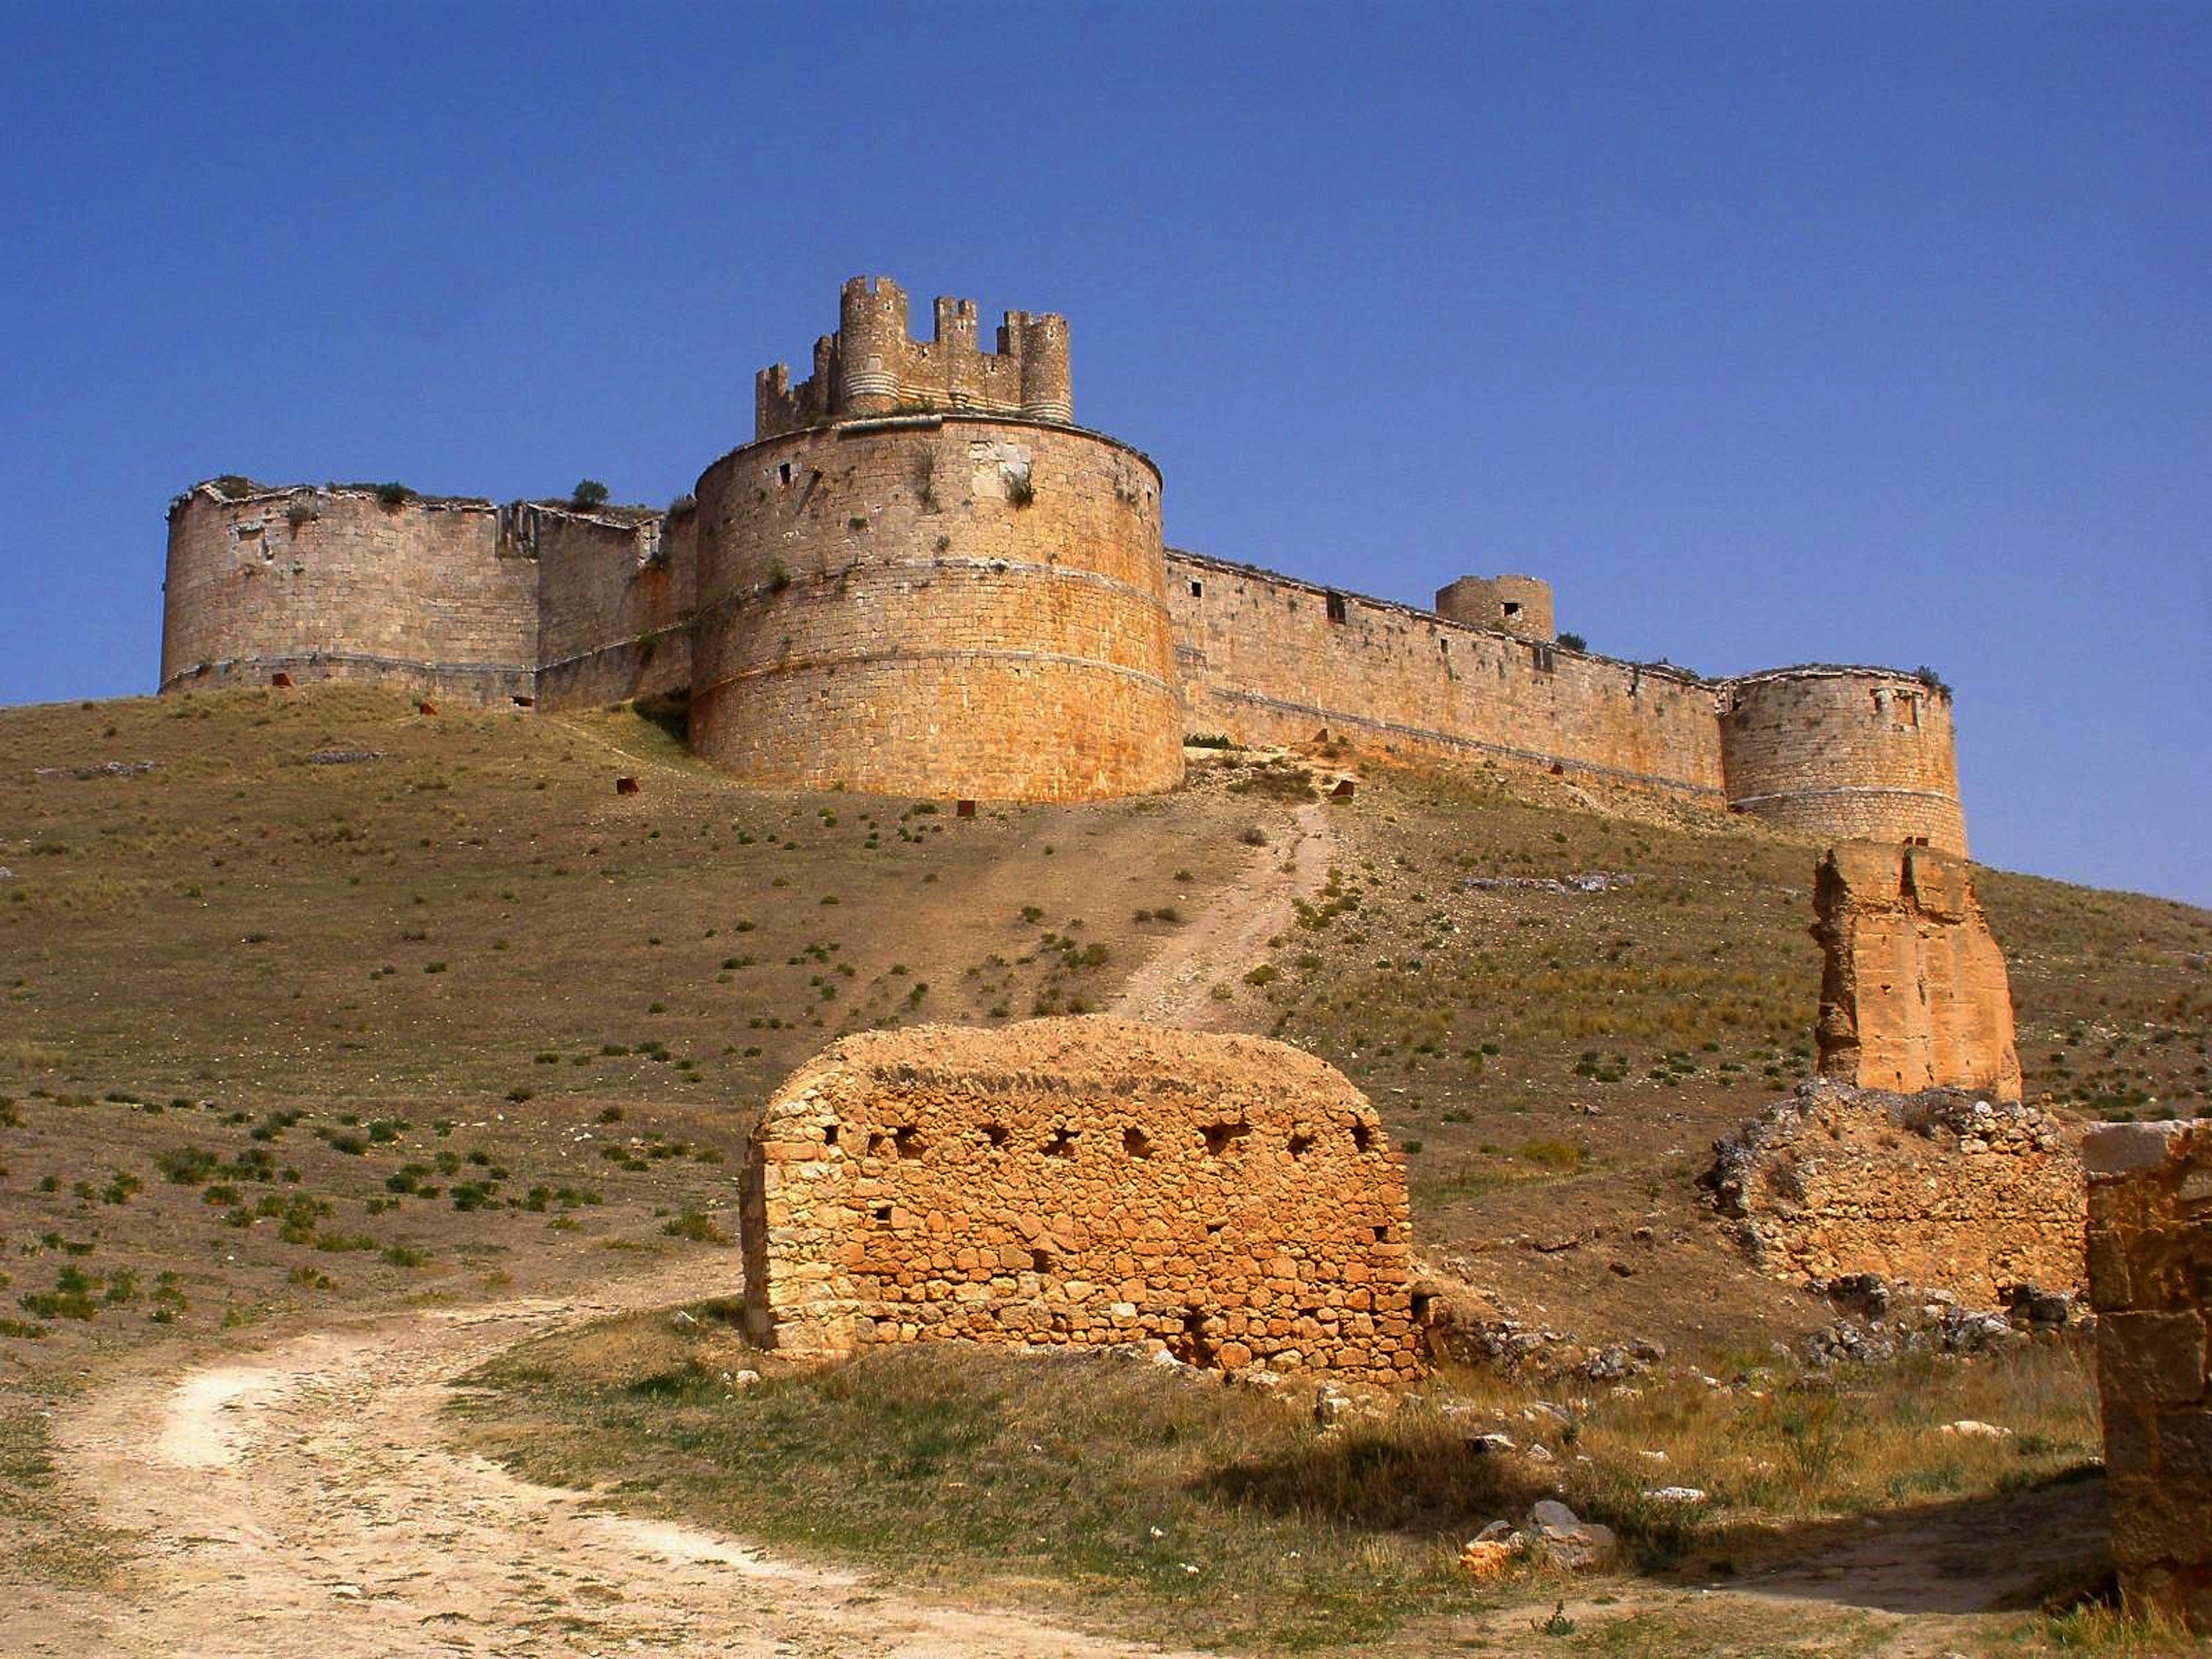
nature, sky, road, countryside, building, chateau, country, summer, spring, castle, fortification, outside, fortress, spain, ruins, monastery, historical, middle ages, archaeological site, unesco world heritage site, historic site, ancient history, landmark architecture